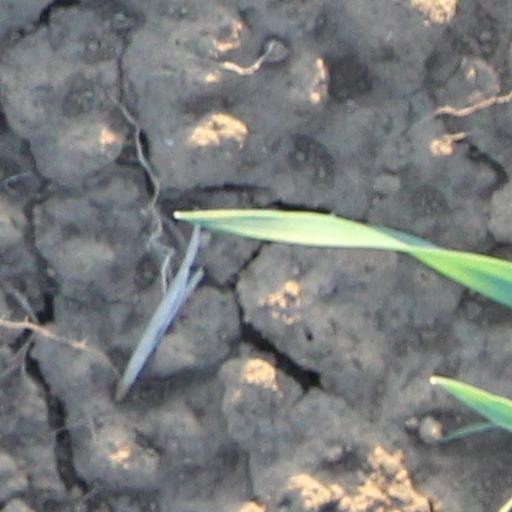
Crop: wheat